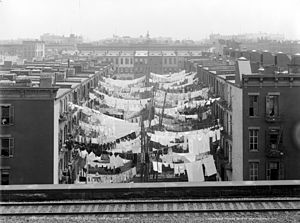
En kontrakt med Gud
Will Eisners bog er inspireret af Eisners oplevelser under sin opvækst i trøstesløse lejekaserner i Bronx i New York.
En kontrakt med Gud er en tegnet roman skrevet og tegnet af den amerikanske forfatter og tegner Will Eisner og udgivet i 1978. Bogen indeholder fire historier om fattige jødiske beboere i et boligkvarter i New York. De fire historier kan læses hver for sig, men hænger løst sammen.